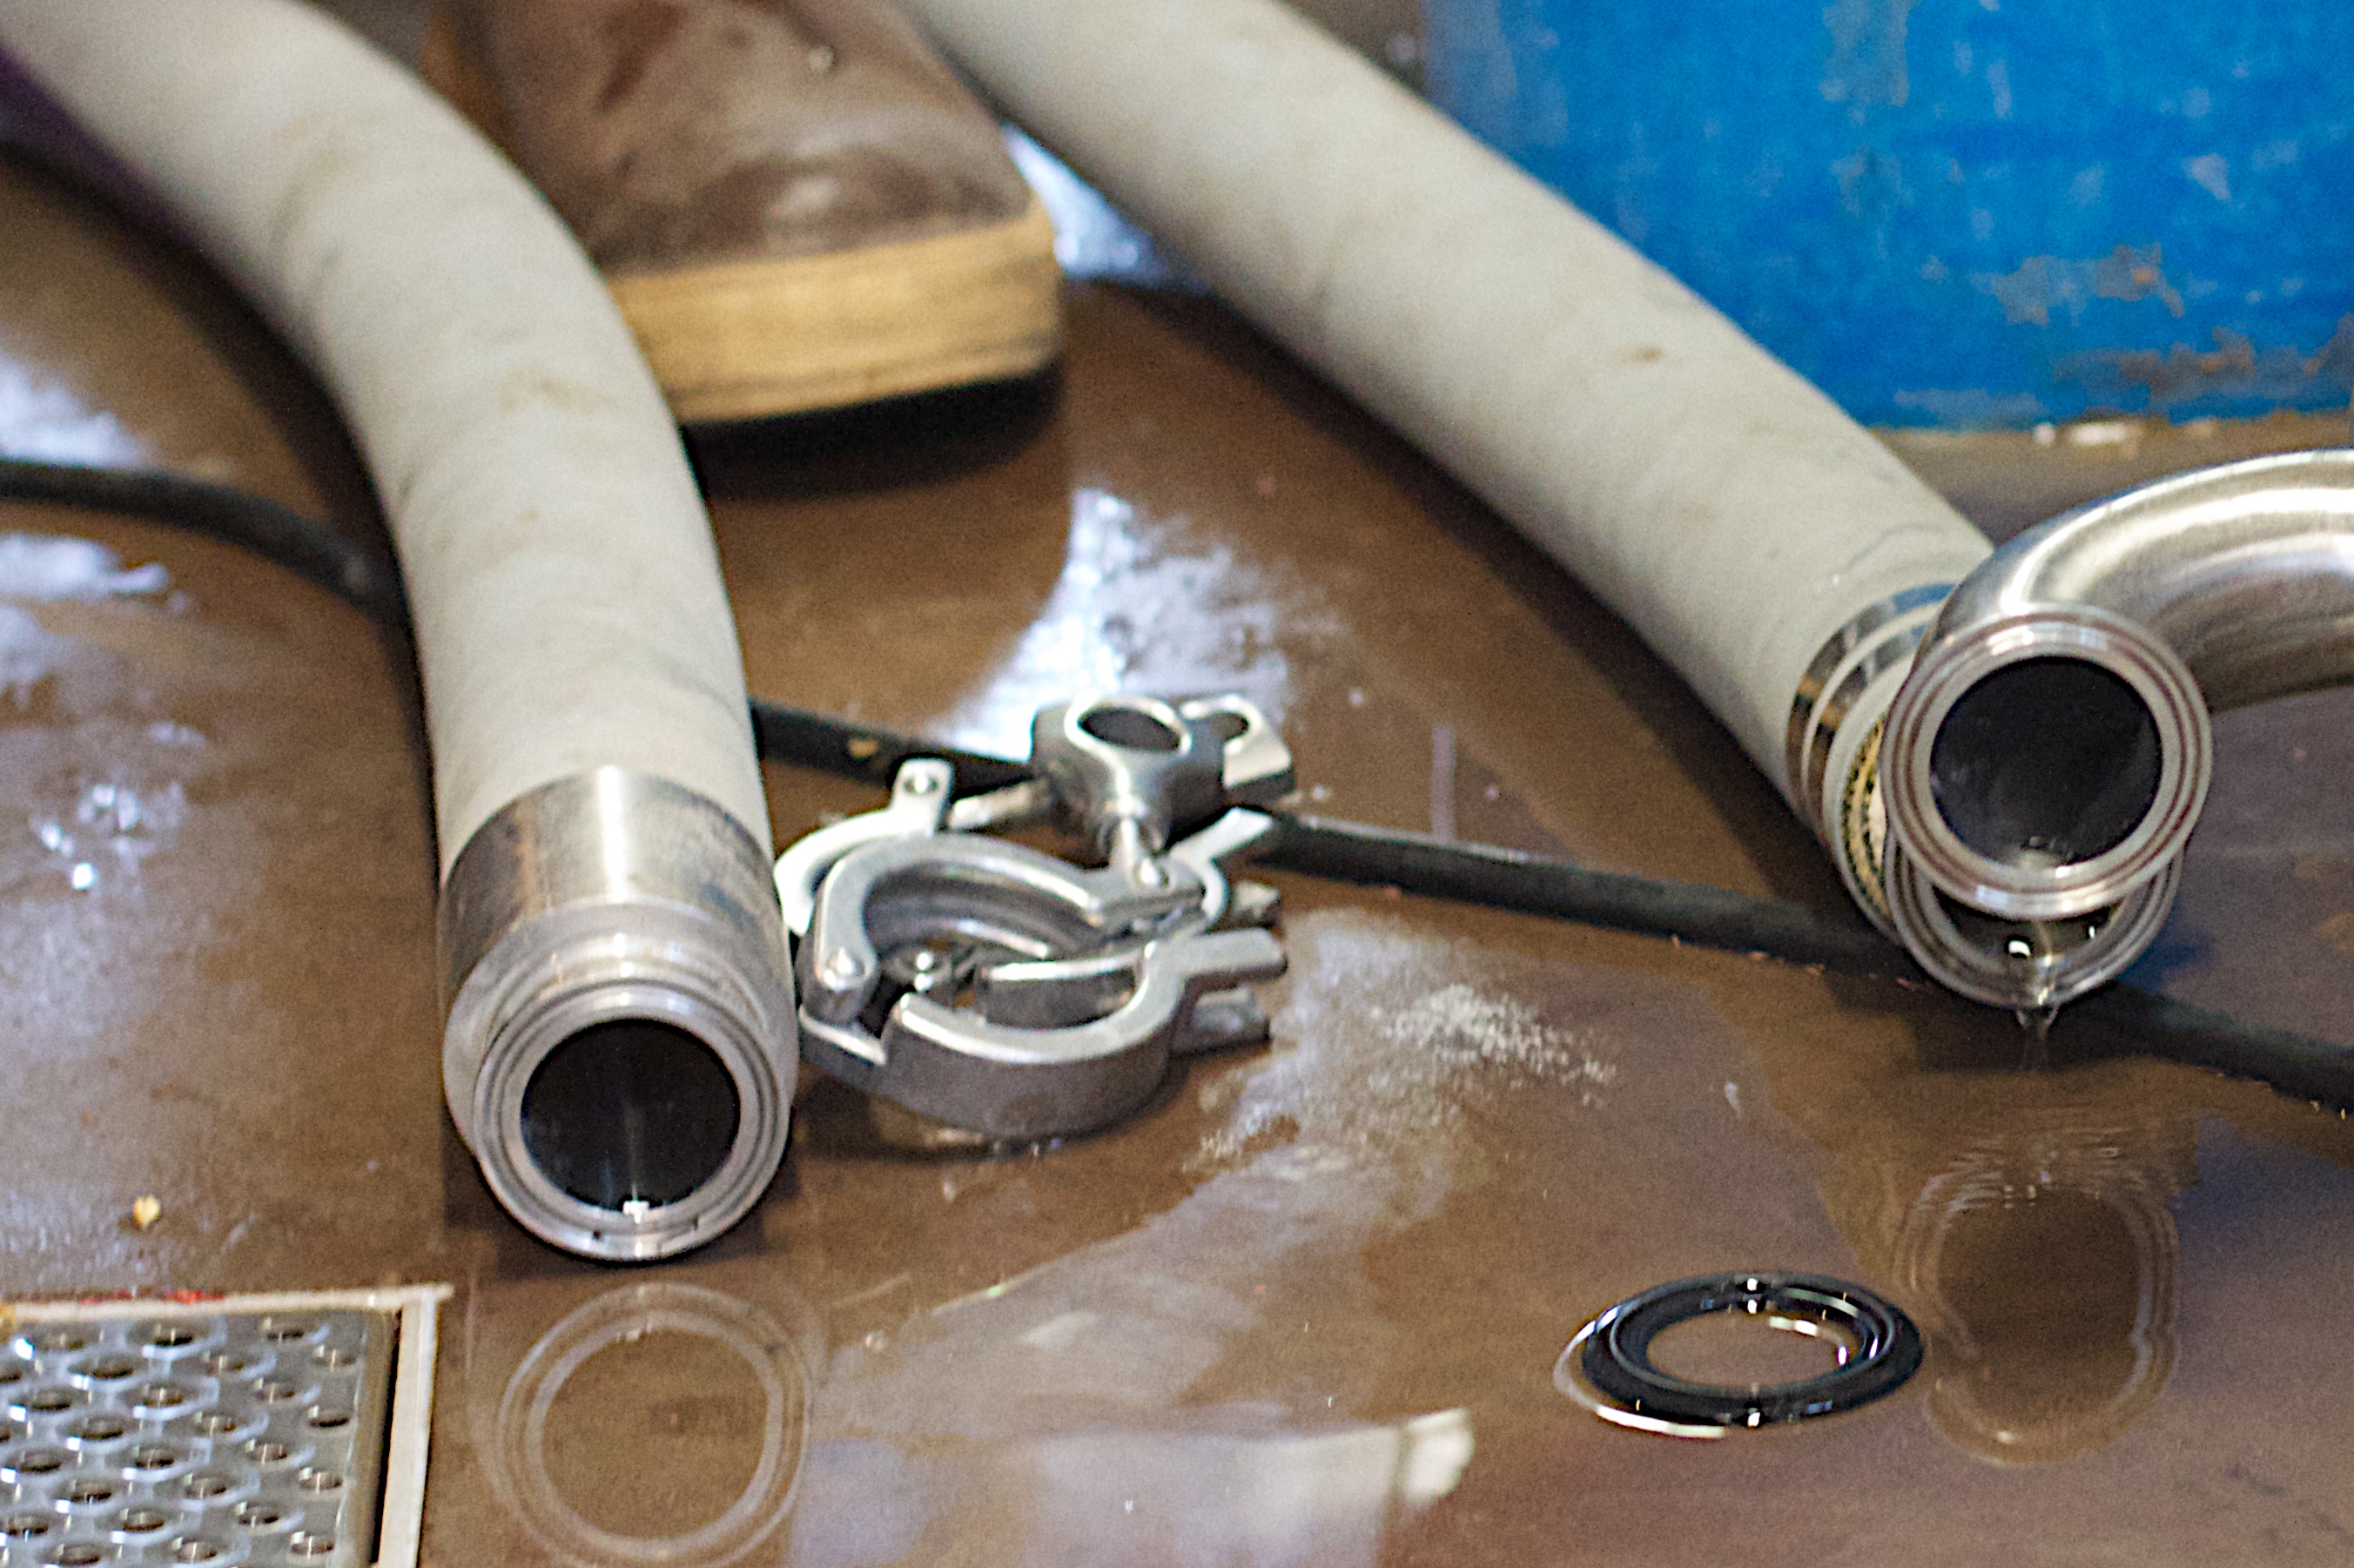
wheel, beer, pipe, thatbrewery, auto part, exhaust system